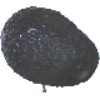
Label: Avocado ripe 1